Sisyphi Montes

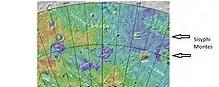
Map showing location of Sisyphi Montes and other nearby features

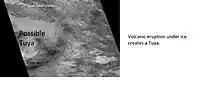
CTX image of possible Tuya--a volcano that erupted under ice

Some researchers have suggested that a large ice sheet covered much of the Mare Australe quadrangle. Sisyphi Montes consists of about 100 dome-like structures that resemble volcanoes that have erupted under ice sheets on the Earth. Similar shapes are present in Iceland. These domes are quite far from the present ice sheet (1,600 kilometers). The current cap is only about 350 kilometres across, so the ice cap in the past would have been way bigger and held much more water.